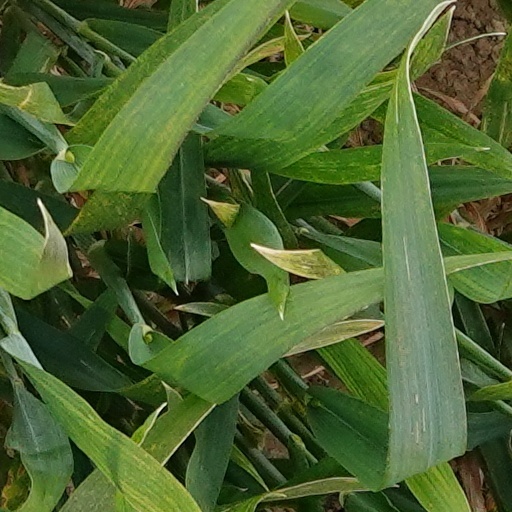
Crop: wheat